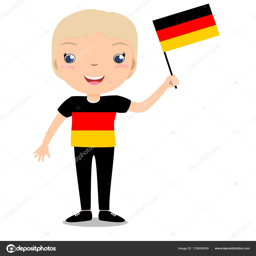
smiling child , boy , holding a flag isolated on white background .